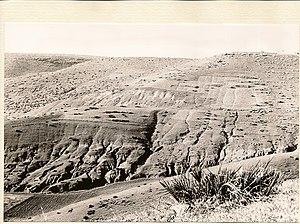
Vue de l'érosion en aval du barrage avec un profond ""gully"" dans les argiles recouvrant les schistes siluriens. A droite, Chamaerops humilis
L'oued Malleh est un fleuve côtier marocain de la région de Casablanca. Son eau, comme celle de beaucoup d'oueds du Maroc, véhicule un peu de sel.